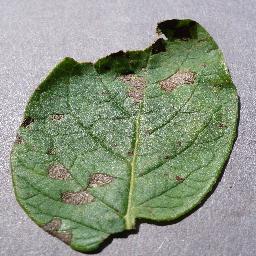
Label: Potato___Early_blight